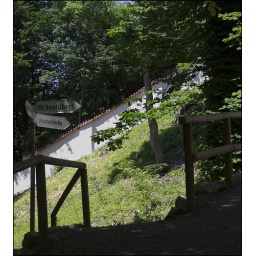
A white all running down the hill from Kloster Andechs near Herrsching, Germany.